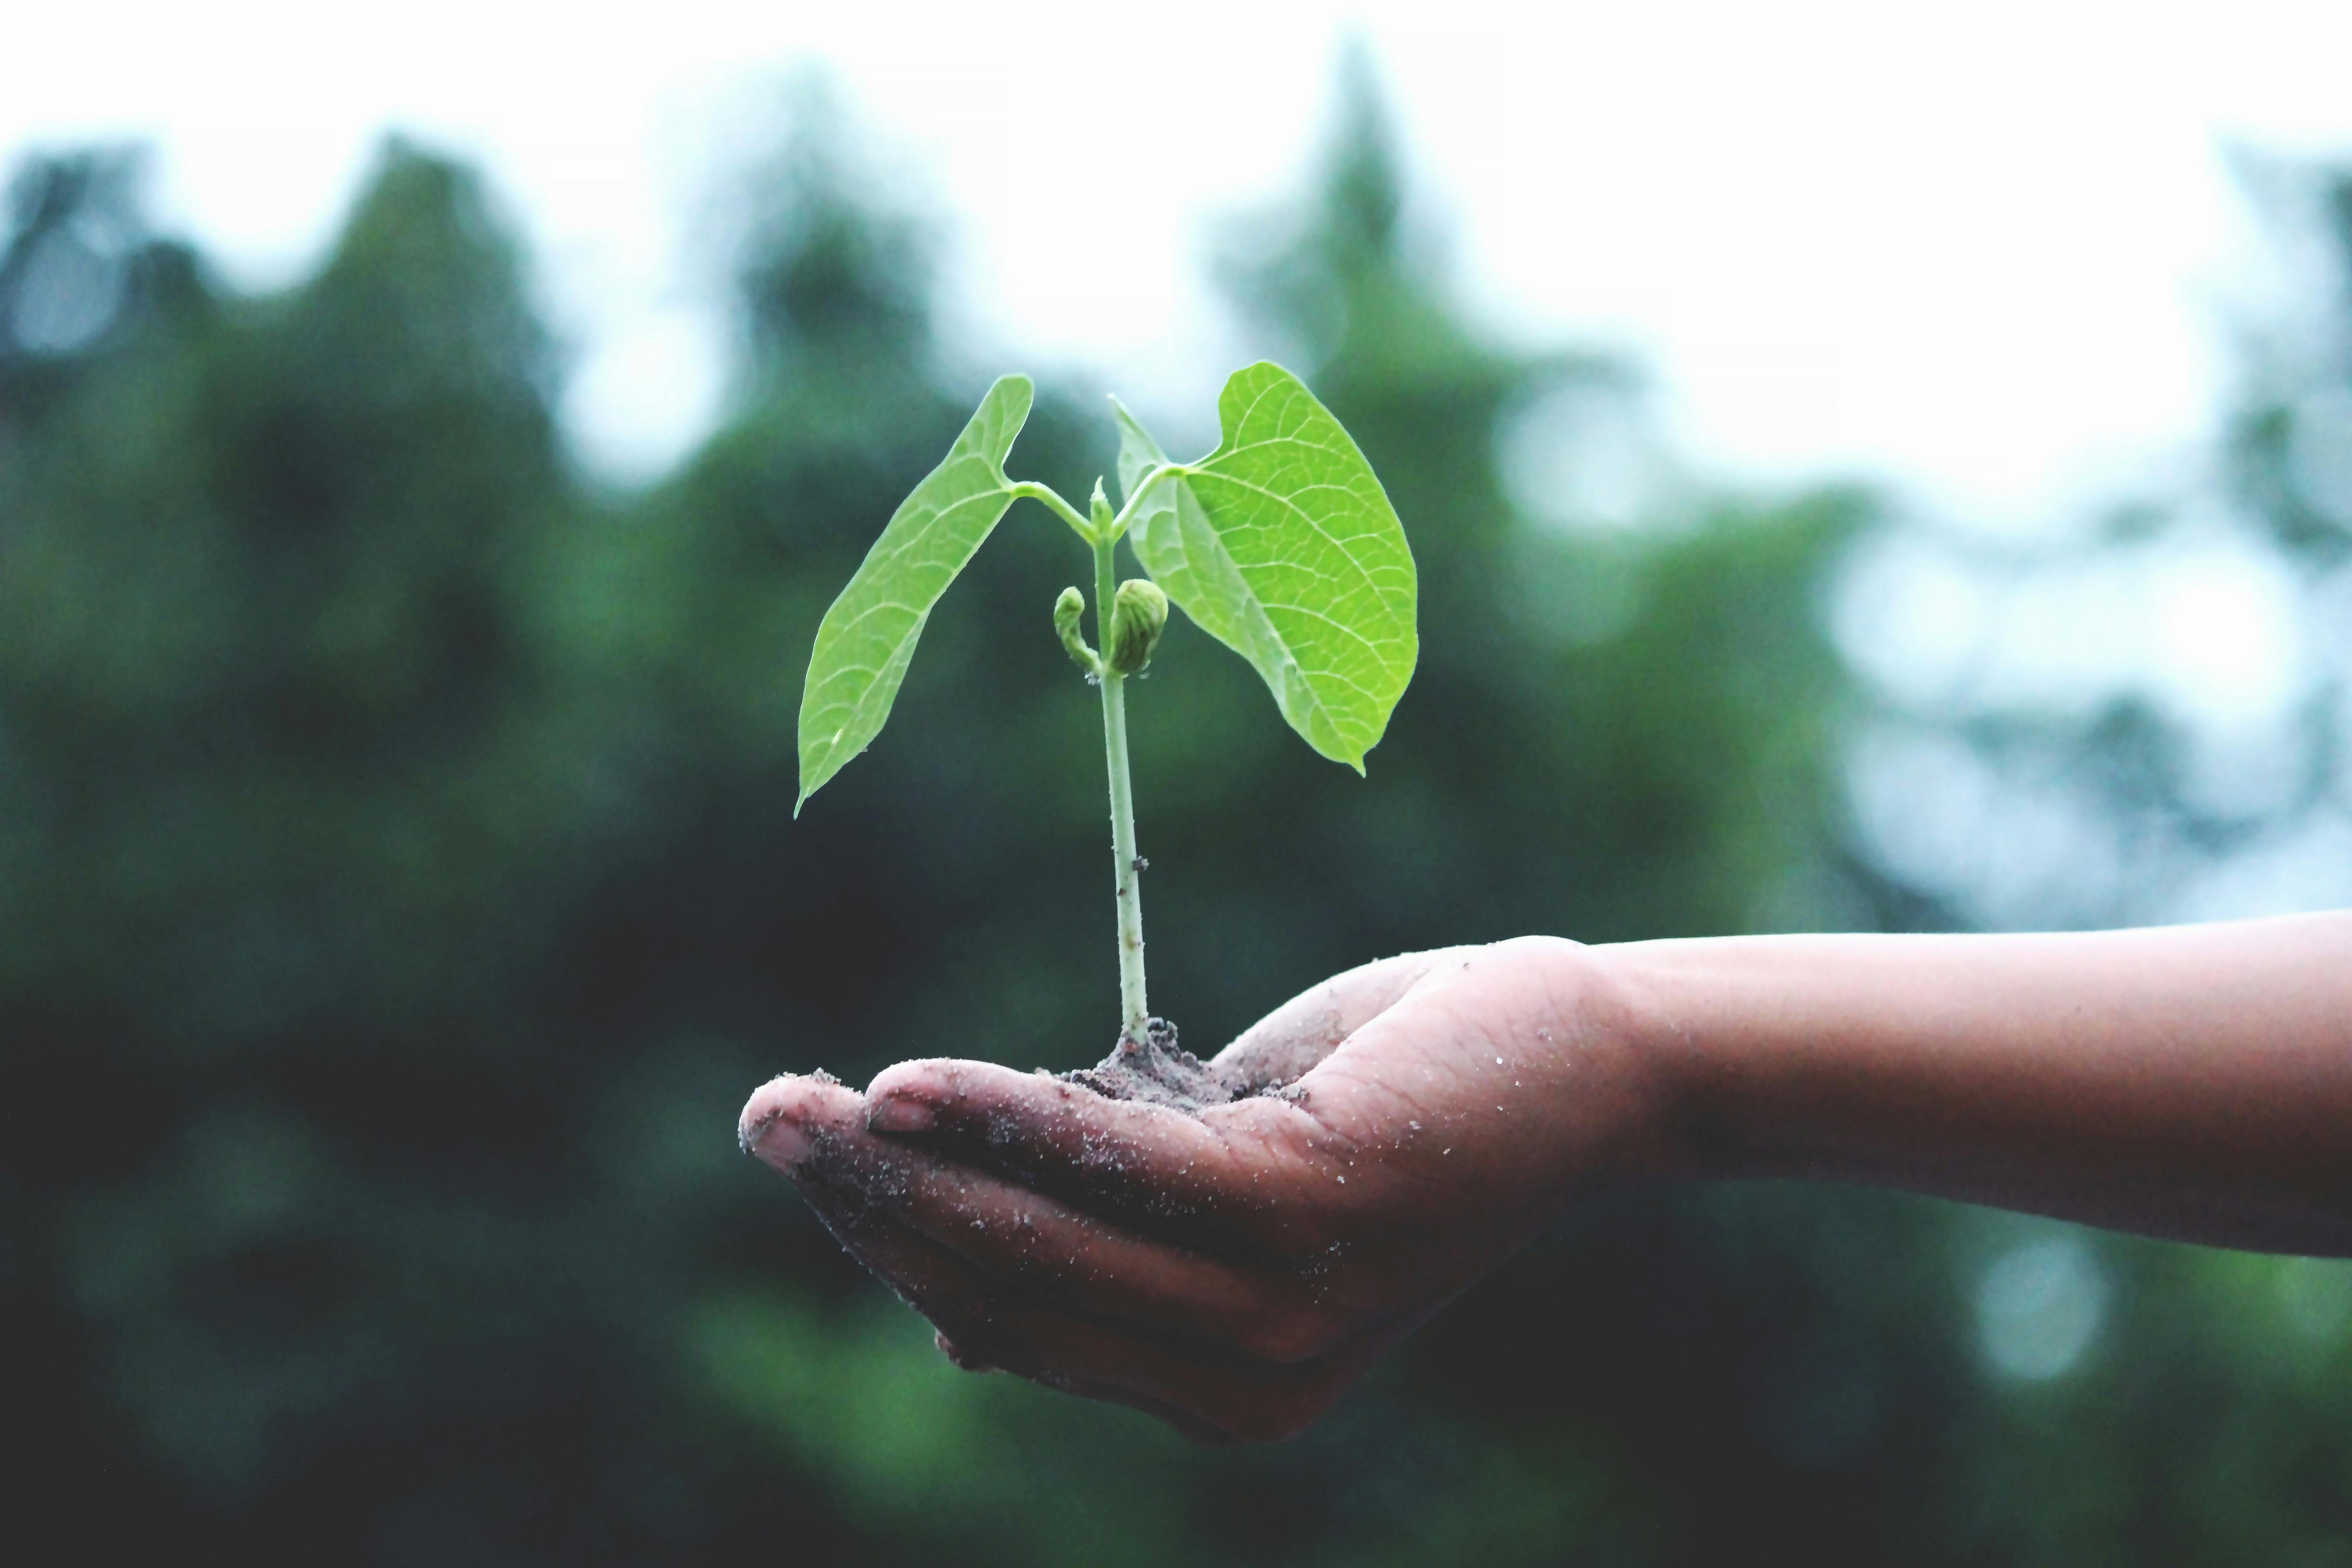
leaf, plant, hand, People in nature, flash photography, terrestrial plant, gesture, grass, twig, tree, happy, flower, petal, flowering plant, annual plant, thumb, backlighting, soil, sky, macro photography, audio equipment, forest, herb, plant stem, natural landscape, shadow, human leg, nail, bud